Brøndby IF

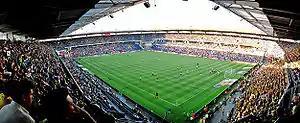
Panorama view of Brøndby Stadion at the 3–0 win against Horsens on 5 August 2006

In June 2019, former Denmark national U21 coach, Niels Frederiksen, was presented as the new head coach of Brøndby IF. A month later, Carsten "CV" Jensen was appointed as Director of Football in Brøndby, and became the person responsible for meeting the requirements of implementing "Strategi 6.4". In Frederiksen's first season, Brøndby ended in fourth place of the league table, as the team failed to reach qualification to the Europa League. However, the team was largely seen to be in a rebuilding phase, with the departures of important first-team player such as Kamil Wilczek, Dominik Kaiser and Hany Mukhtar in the January transfer window, and the emergence of younger players such as Morten Frendrup, Jesper Lindstrøm and Anis Ben Slimane in the starting lineup.